History of urban planning

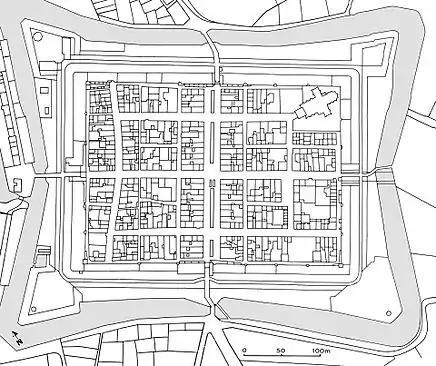
Plan of Elburg in The Netherlands, based on the cadastral plan of 1830. Elburg was founded in 1392 by Arent toe Boecop, steward of the duke of Gelre. Arent seems to have acted as a private entrepreneur. He had bought a piece of land next to the existing town, and he obtained permission from his lord to extend and rebuild the town, and to resettle the population of the surrounding area, selling the house lots to the settlers. The highly symmetrical layout is centred on a canalised river and an intersecting street. The symmetry is disturbed, however, by the church in the eastern corner and by the pre-existing street (the only curved one in the whole town) on the northwest side. The corner bastions and the wide outer ditch were added in the late 16th century.

After the gradual disintegration and fall of the West-Roman empire in the 5th century and the devastation by the invasions of Huns, Germanic peoples, Byzantines, Moors, Magyars, and Normans in the next five centuries, little remained of urban culture in western and central Europe.